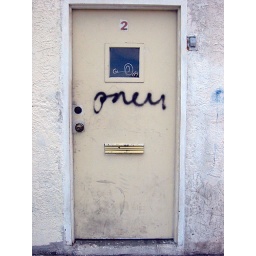
The pneu was buffed pretty quickly, but the cute little scribble in the window is still there.